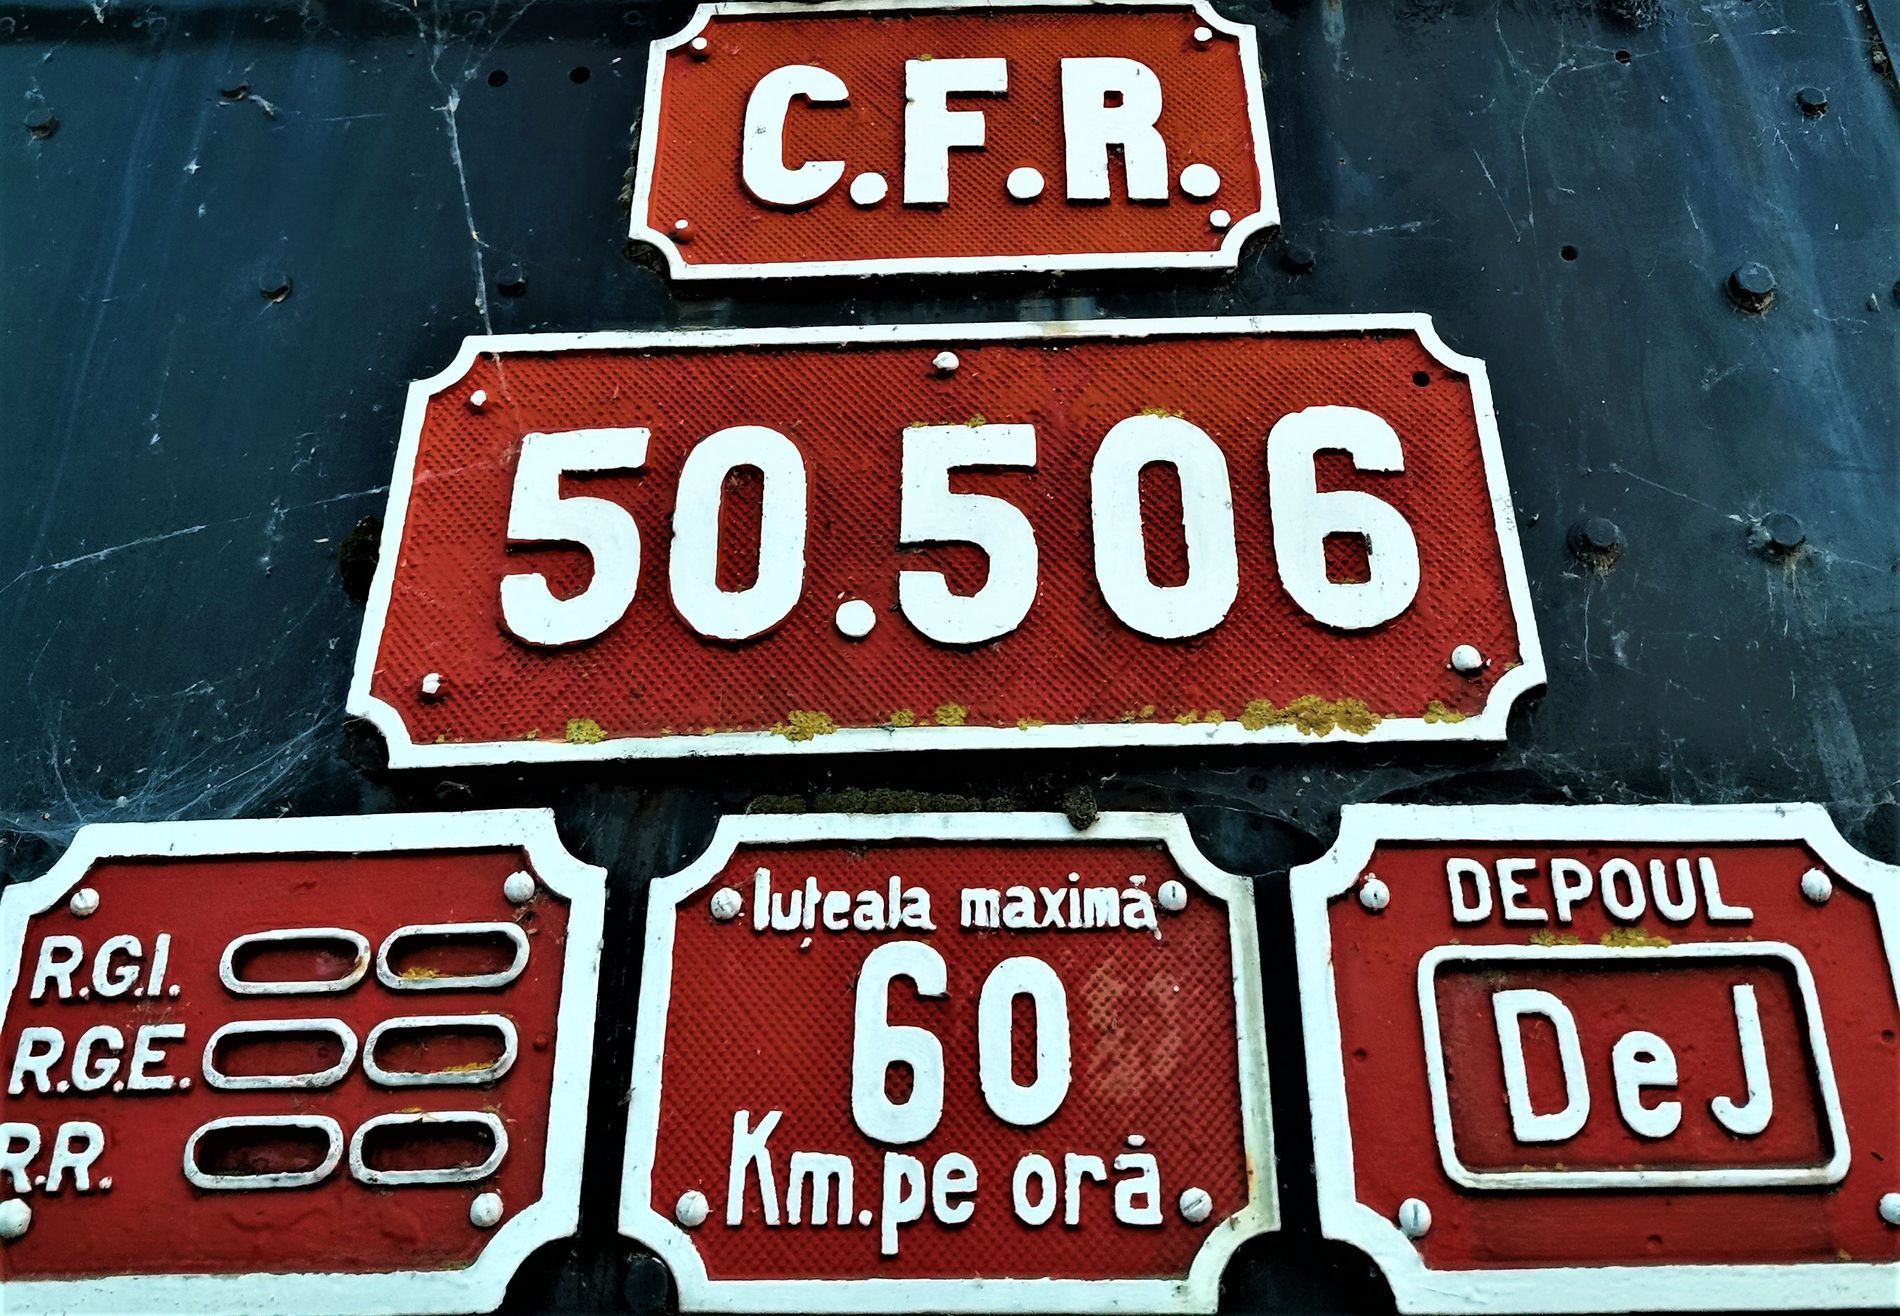
road sign in metal wall
Road signs for guidance in the road, the road sign is red and white border, metal background is black
a close up taken at low angel captures, Road signs help guide speed and altitude, The general atmosphere is cold
Labels: Symbol, Number, Text, Sign, Ball, Baseball, Baseball (Ball), Sport, Road Sign, metalbackgrond, metalbackground, Wall
Camera: HUAWEI VOG-L29
Aperture: F1.6
Exposure: 1/50 sec
ISO: 320
Focal length: 5.6 mm